Cherokee Nation (1794–1907)

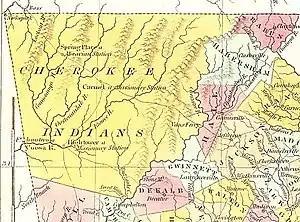
The Cherokee Nation Lands in 1830 Georgia, before the Trail of Tears

U.S. president George Washington sought to "civilize" the southeastern American Indians, through programs overseen by US Indian Agent Benjamin Hawkins. Facilitated by the destruction of many Indian towns during the American Revolutionary War, U.S. land agents encouraged Native Americans to abandon their historic communal-land tenure and settle on isolated subsistence farmsteads. Over-harvesting by the deerskin trade had brought white-tailed deer in the region to the brink of extinction. Americans introduced pig and cattle raising, and these animals replaced deer as the principal sources of meat. The Americans supplied the tribes with spinning wheels and cotton-seed, and men were taught to fence and plow the land. (In the Cherokee traditional division of labor, most cultivation for farming was done by women.) Women were instructed in weaving. Eventually, blacksmiths, gristmills and cotton plantations (along with slave labor) were established.